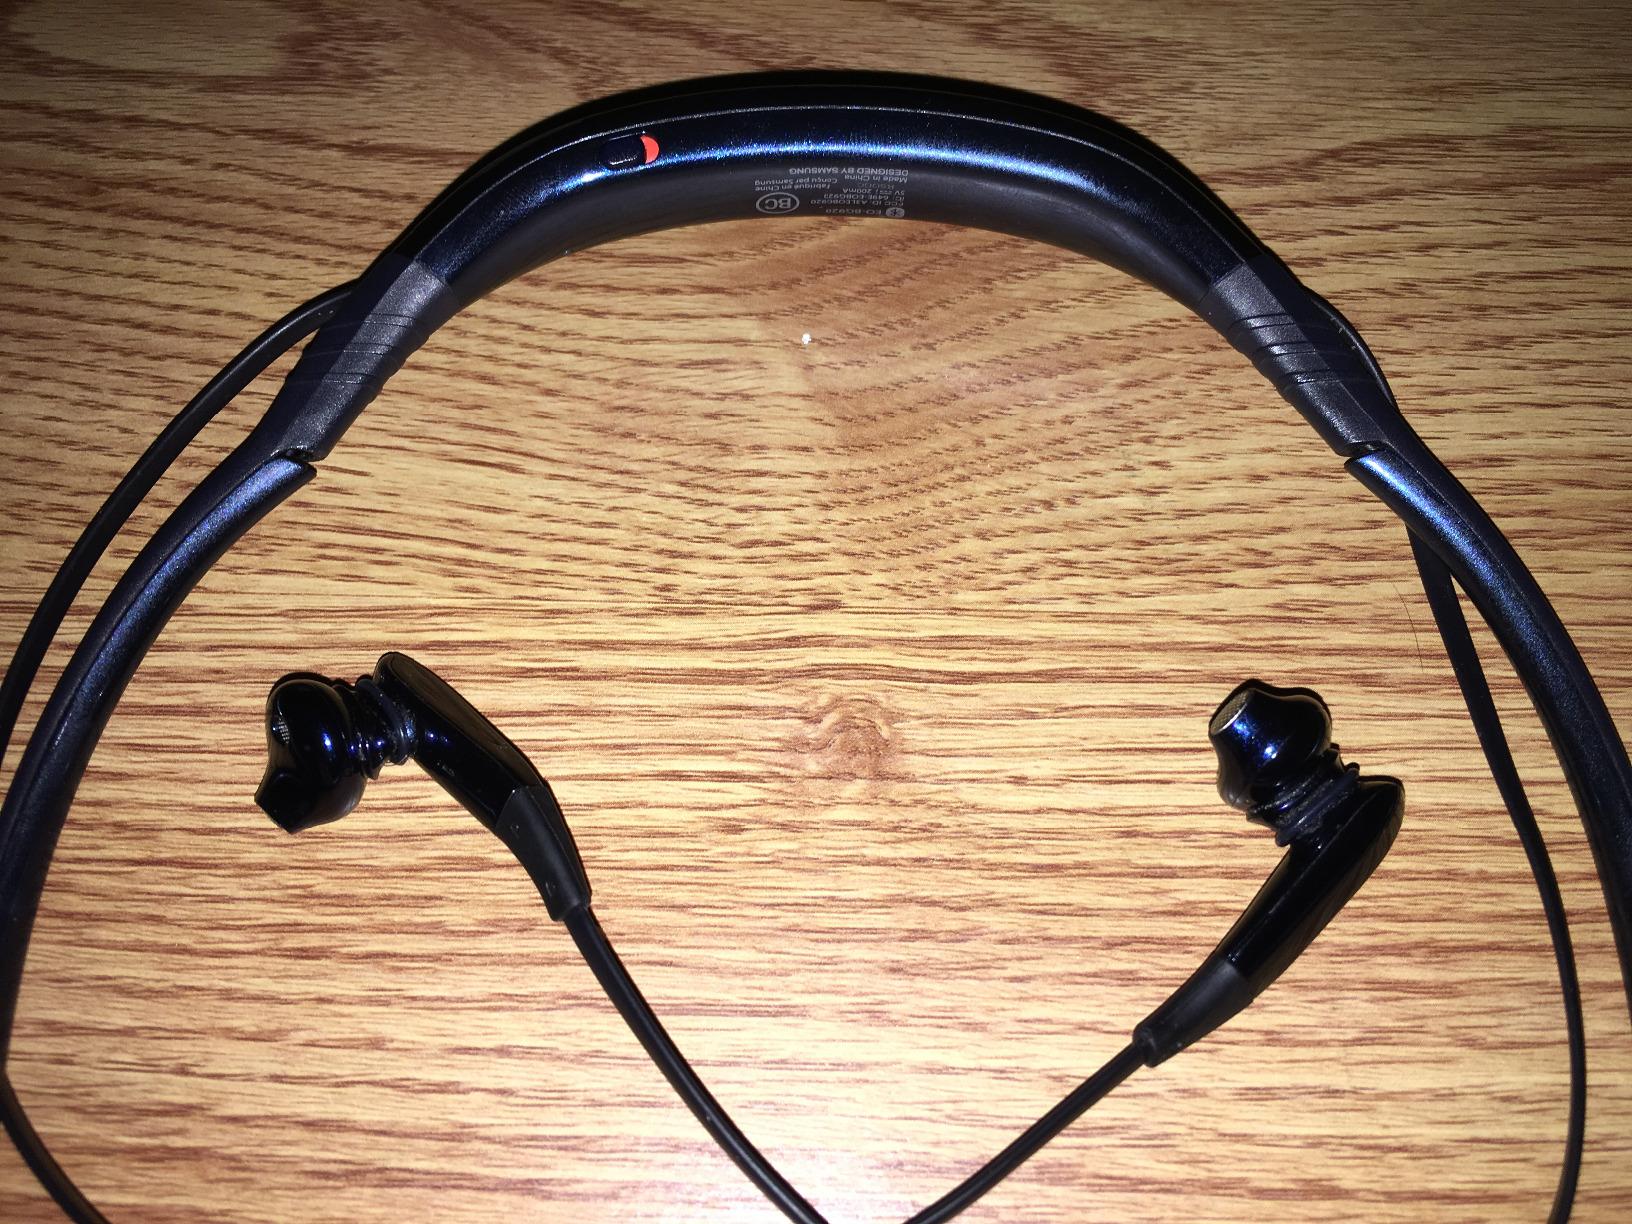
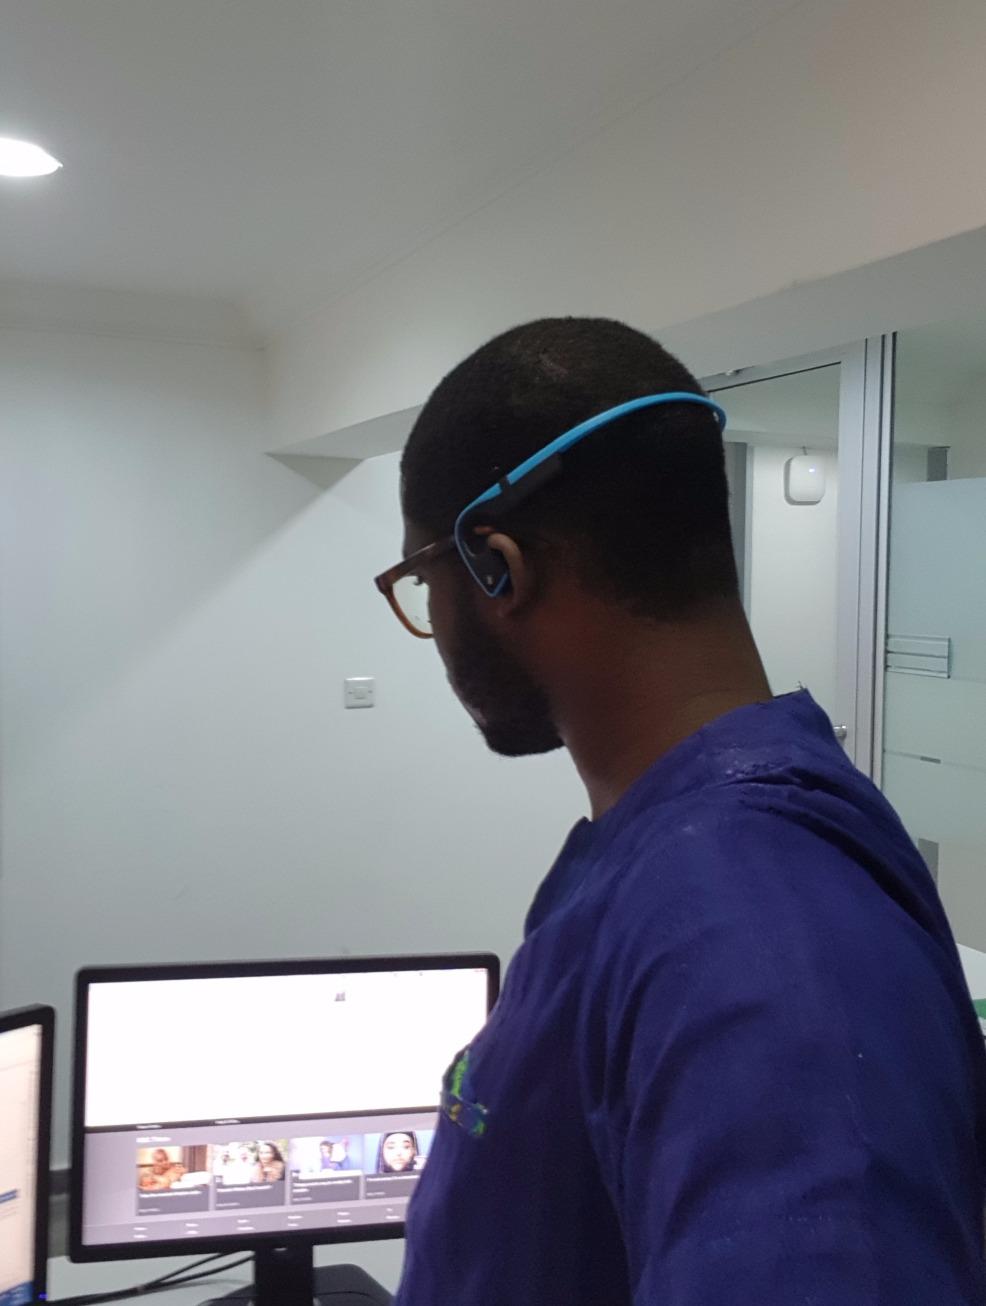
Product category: headphones
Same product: no